Reid Blackburn

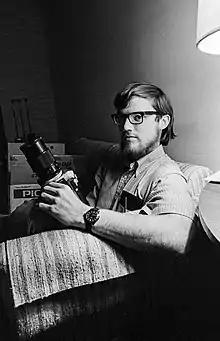
Reid Blackburn, picture taken 1970–1971.

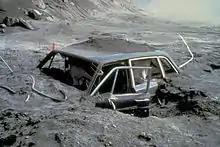
Blackburn's Volvo 144 after the eruption

Reid Turner Blackburn (August 11, 1952 – May 18, 1980) was an American photographer killed in the 1980 volcanic eruption of Mount St. Helens. A photojournalist covering the eruption for a local newspaper—the Vancouver, Washington "The Columbian"—as well as "National Geographic" magazine and the United States Geological Survey, he was caught at Coldwater Camp in the blast.